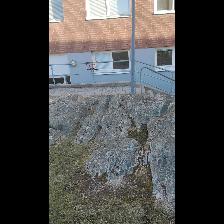
Label: NonHuman